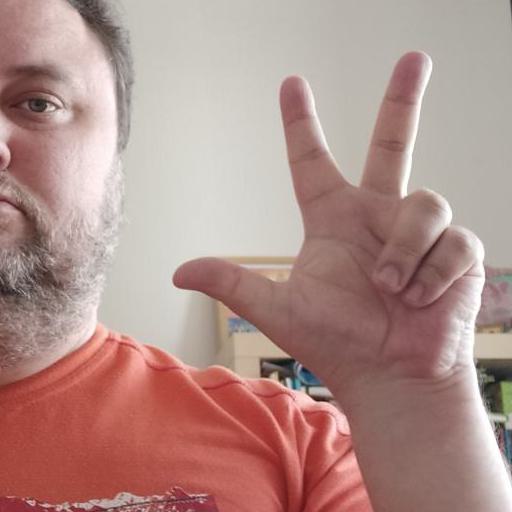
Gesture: three2